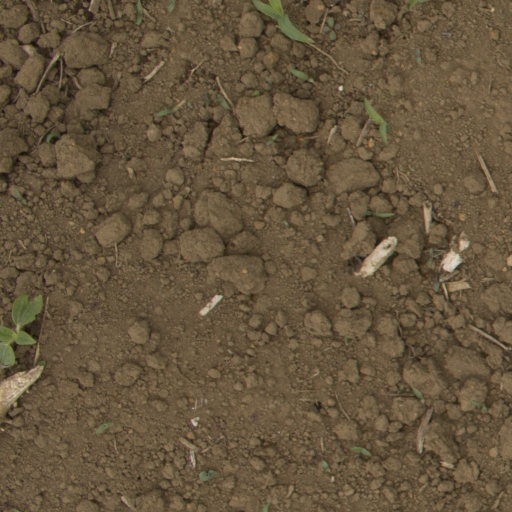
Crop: Jerusalem artichoke